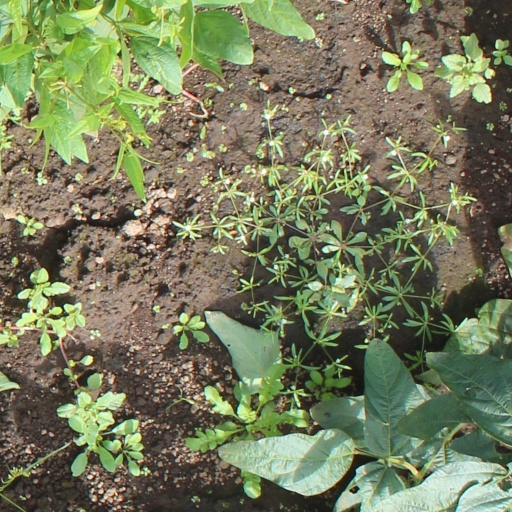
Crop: soybean